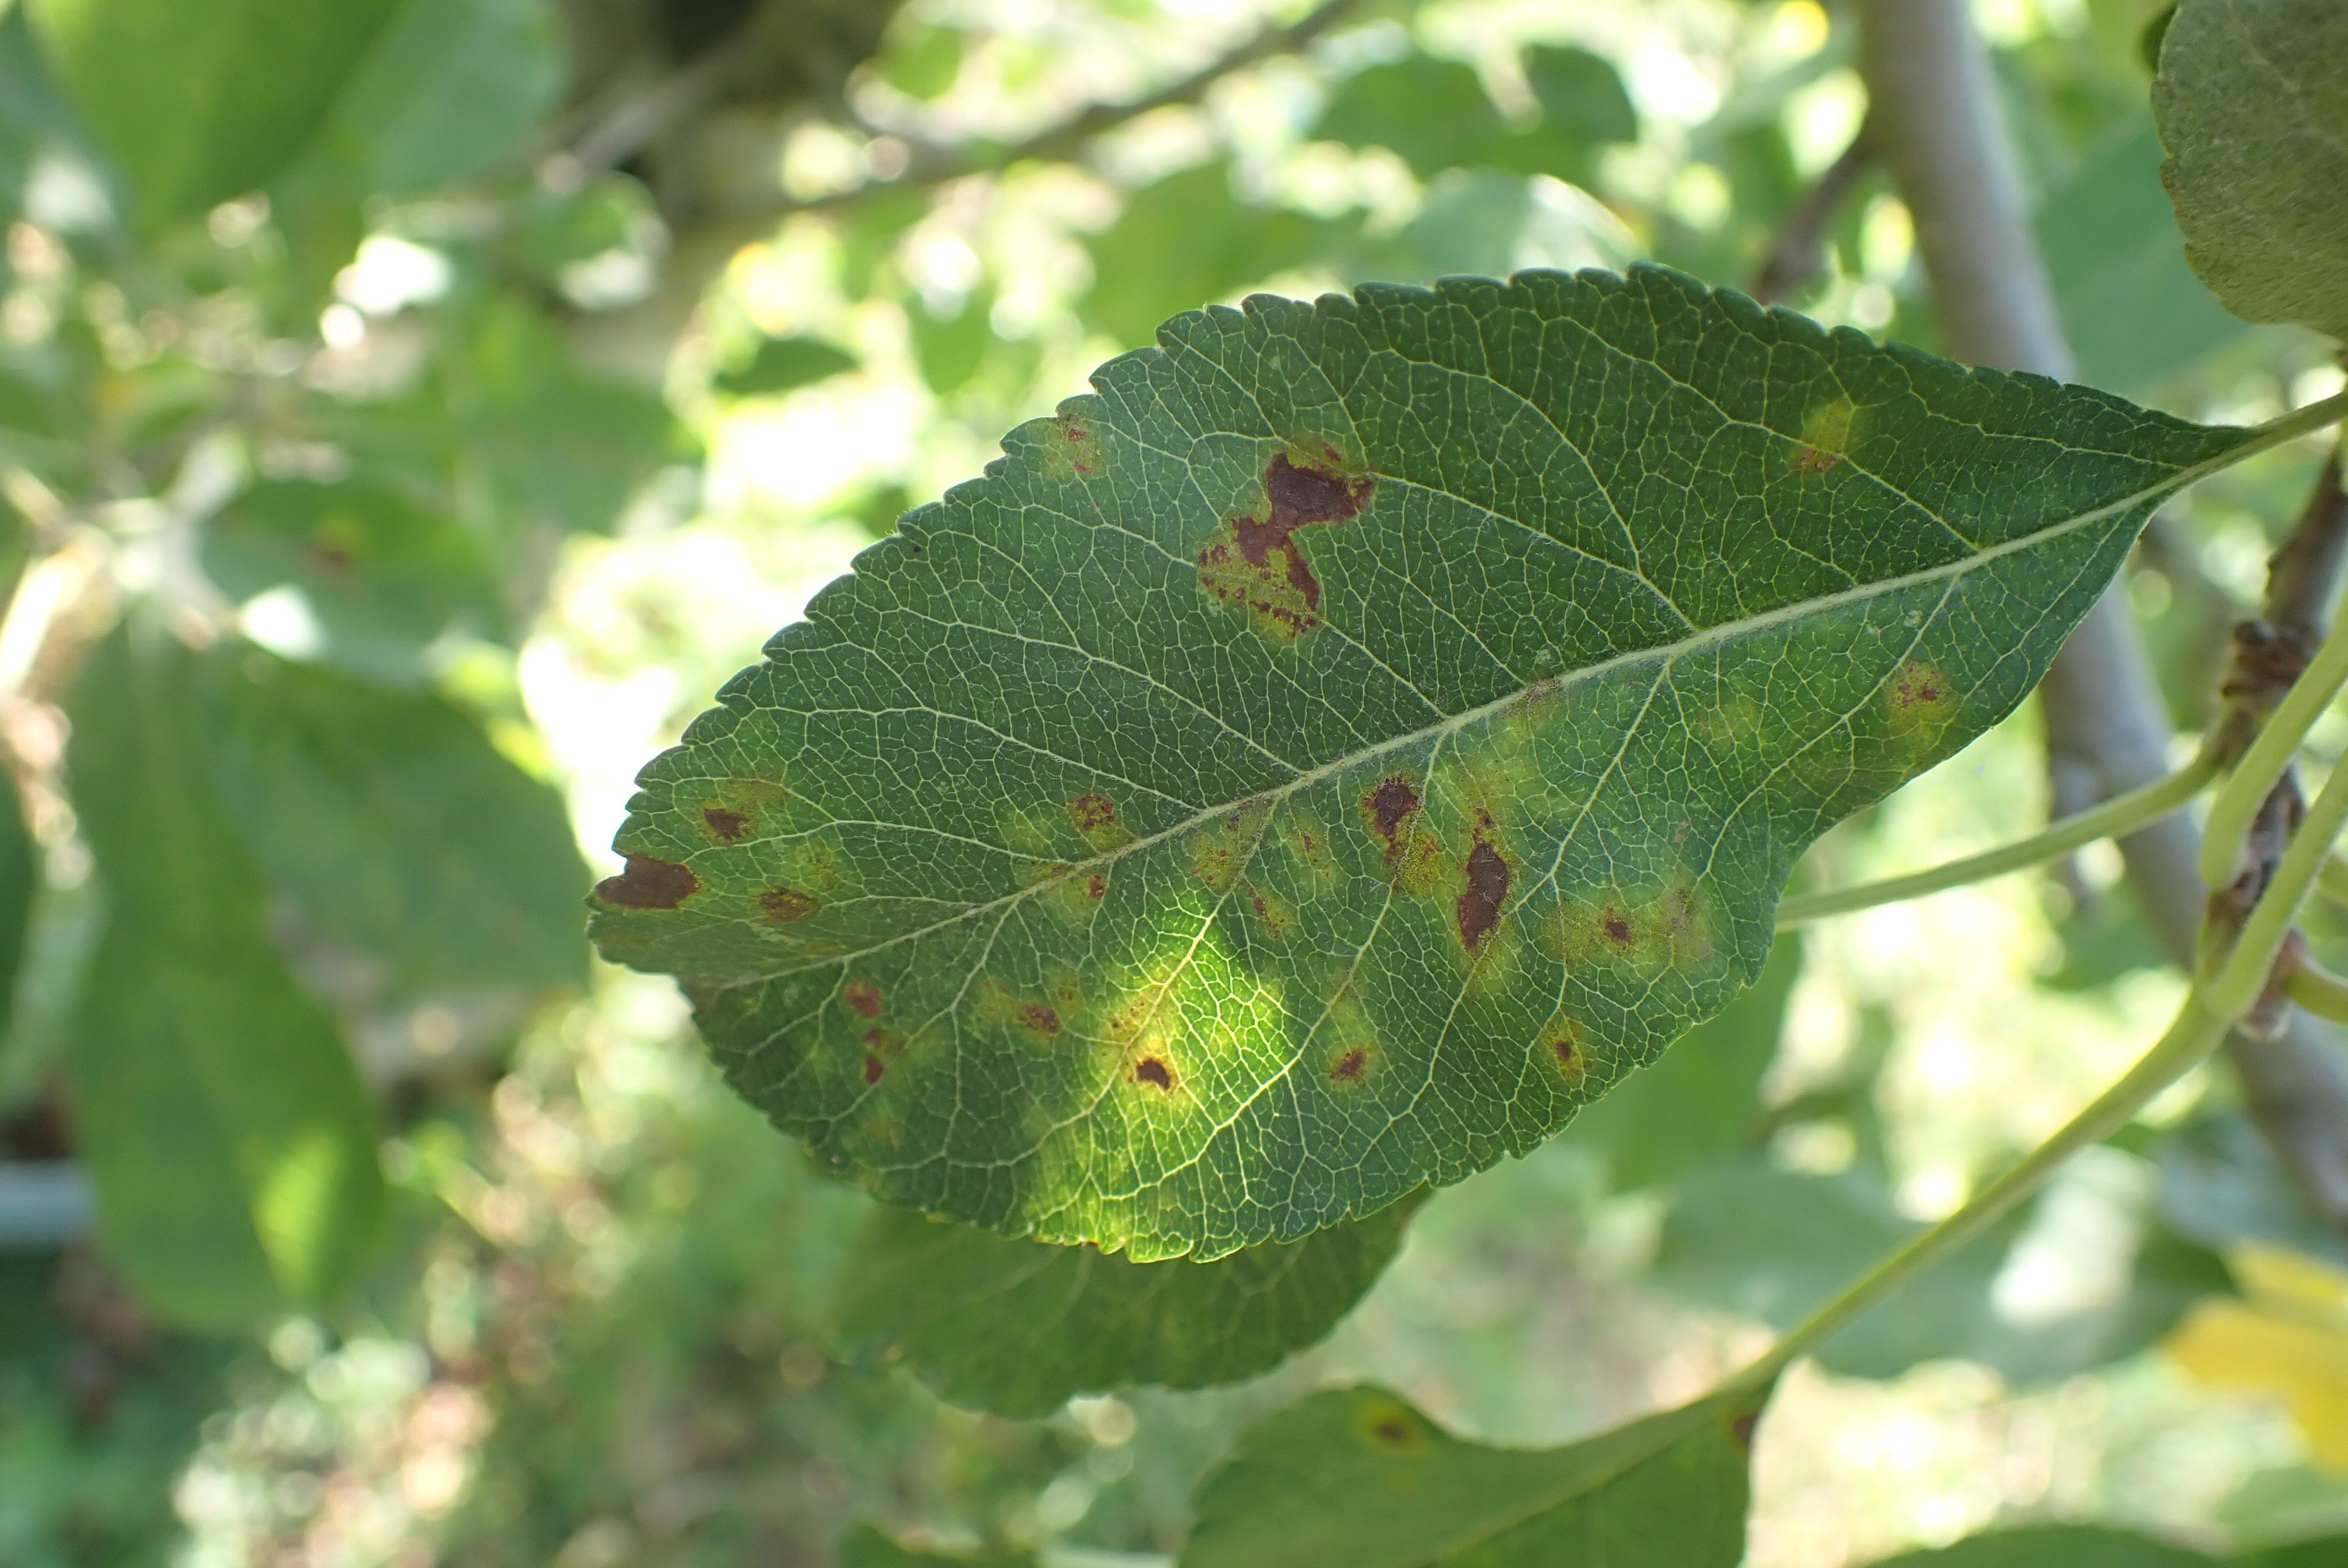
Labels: scab